Muqadar

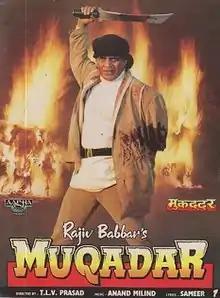
Film poster

Muqadar is a 1996 Indian Hindi-language action drama film produced by Rajiv Babbar and directed by T L V Prasad. It stars Mithun Chakraborty, Puneet Issar and Kiran Kumar and Moushumi Chatterjee in the lead role with Simran, Ayesha Jhulka and Hemant Birje in supporting roles.